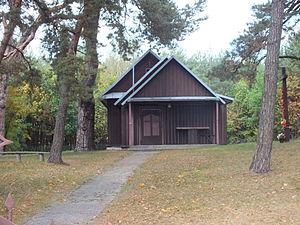
Kołczyn est un village polonais de la gmina de Rokitno dans le powiat de Biała Podlaska de la voïvodie de Lublin dans l'est de la Pologne.